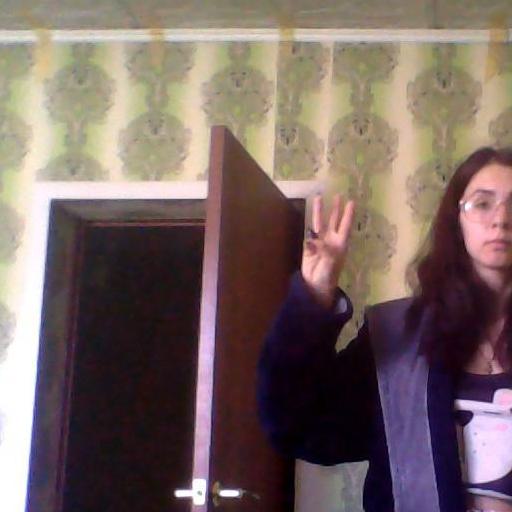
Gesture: three